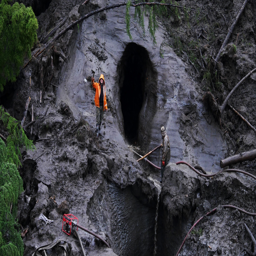
tunnels are bored into the icy mud in which the hunters search for tusks